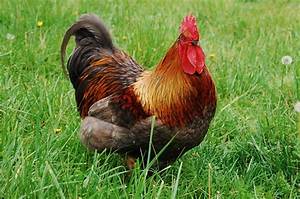
Label: chicken